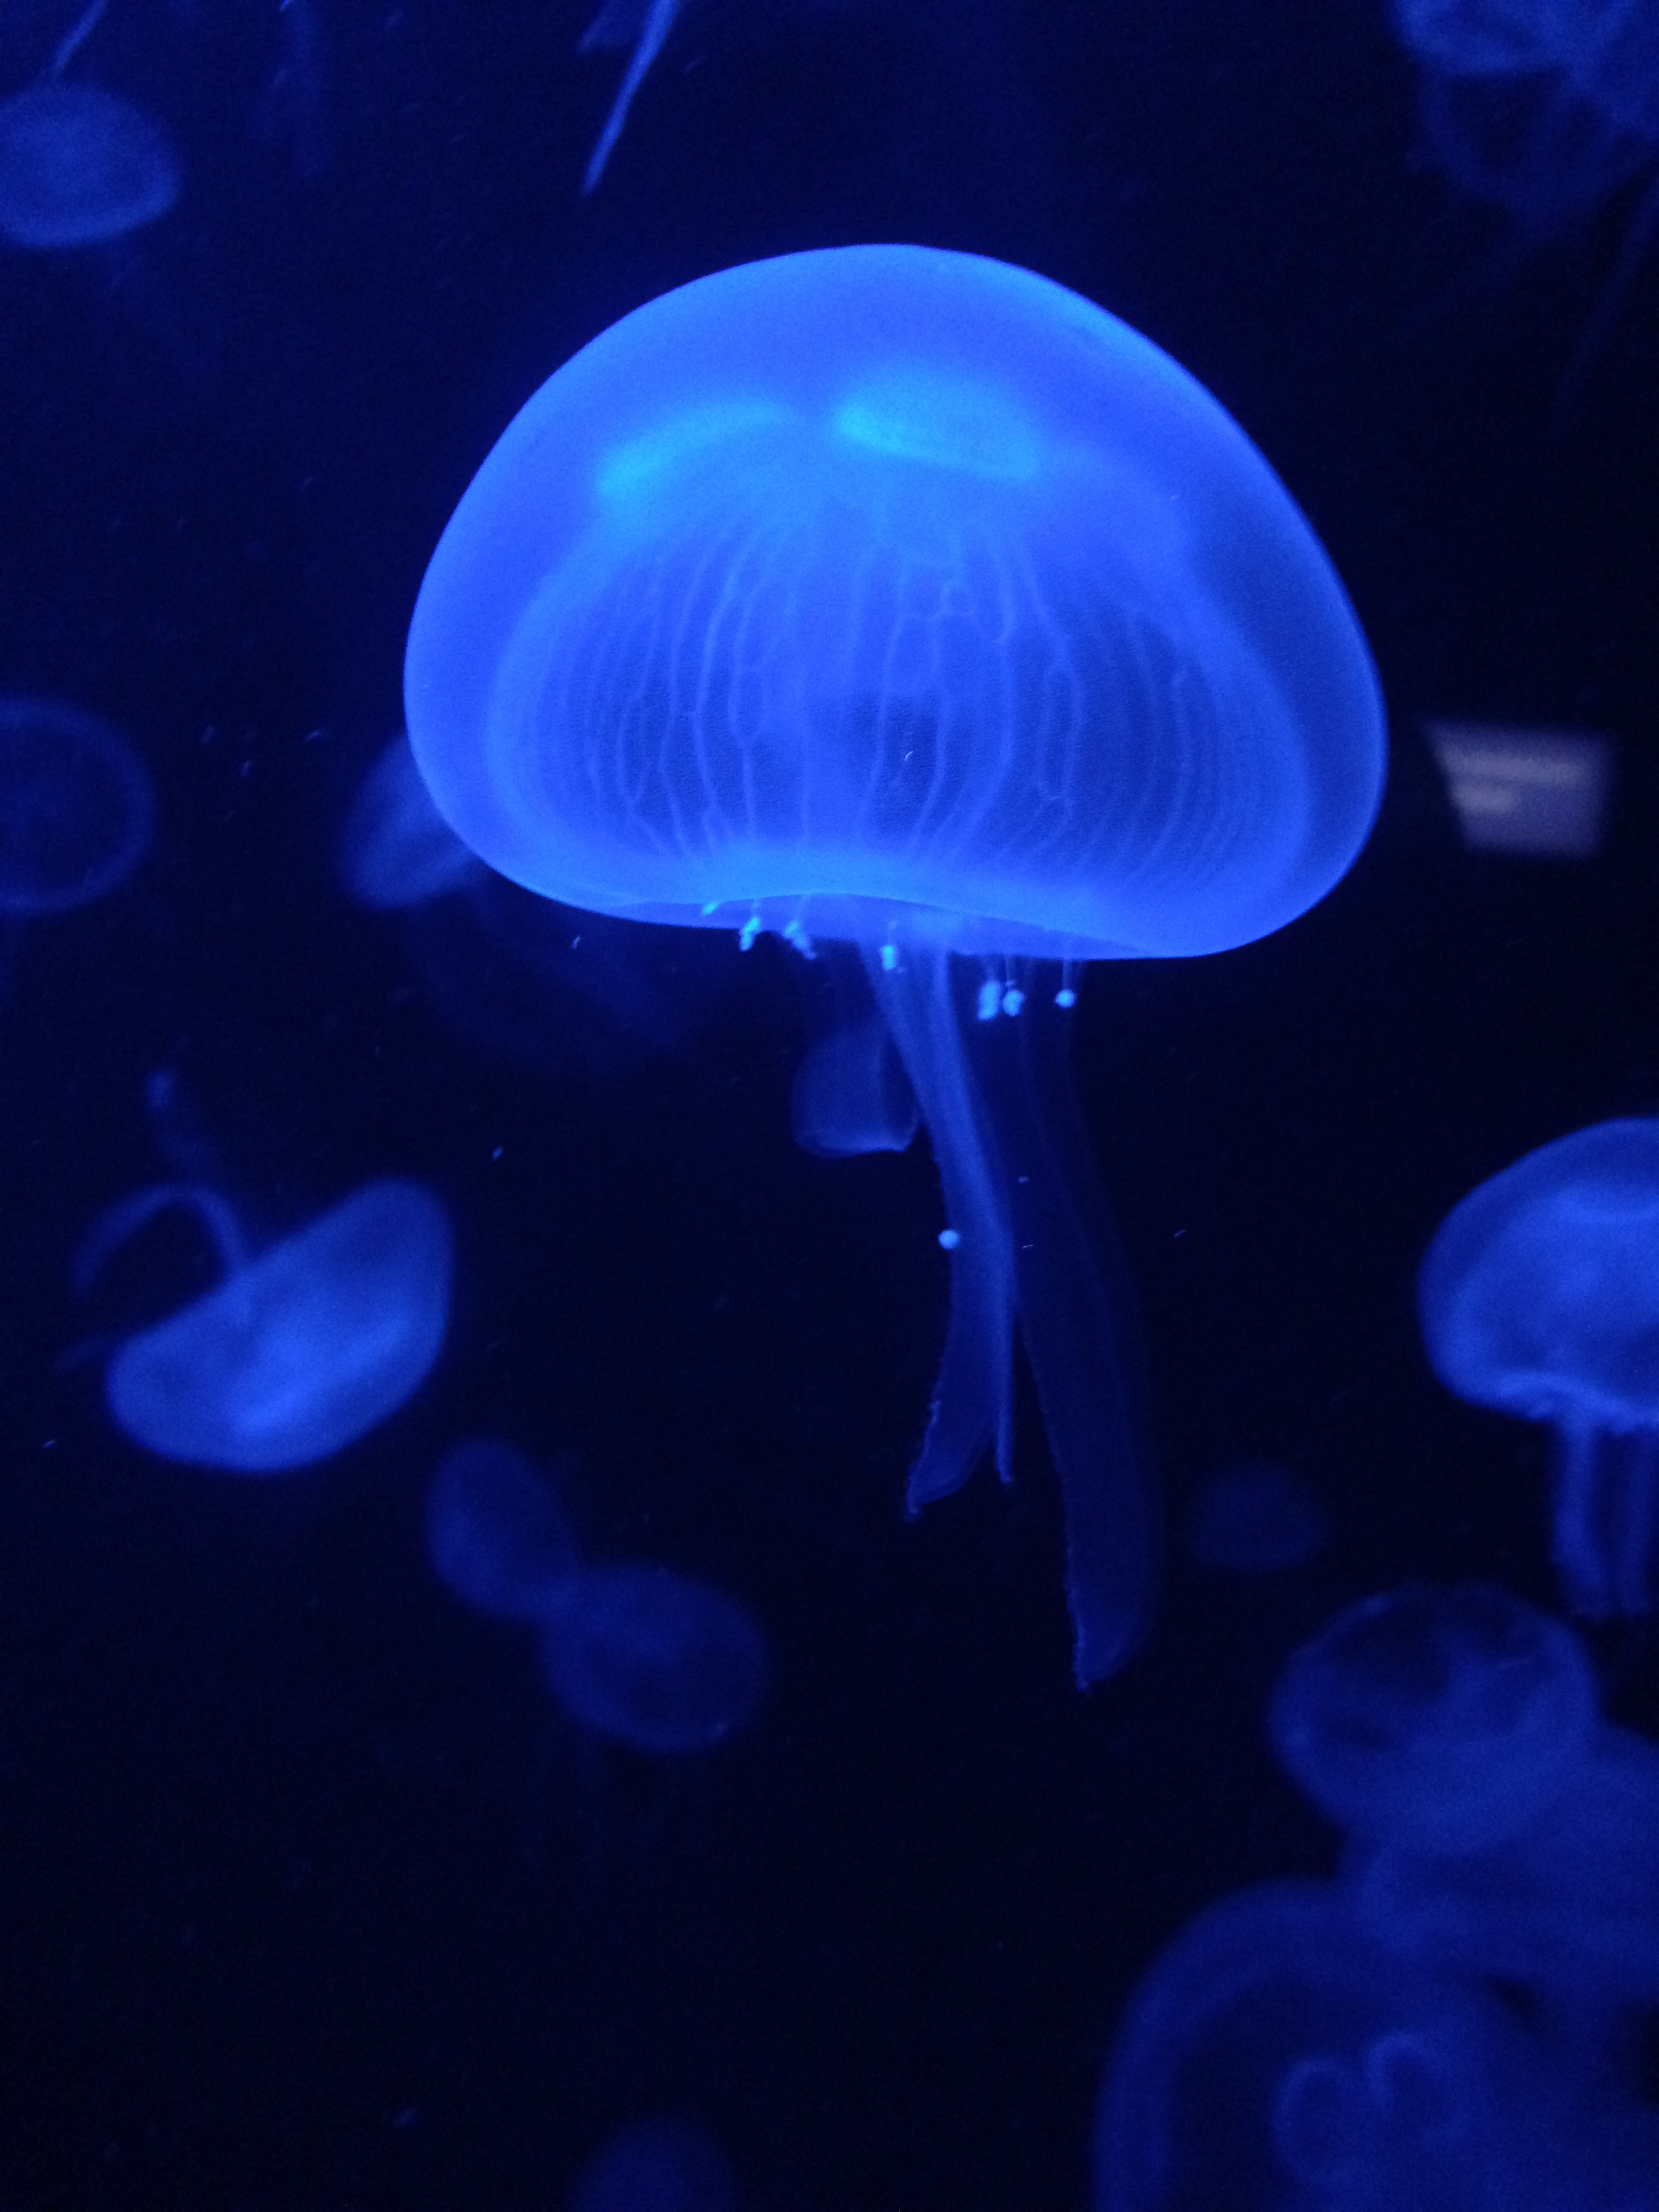
nature, animal, underwater, biology, jellyfish, blue, invertebrate, aquarium, cnidaria, organism, marine biology, marine invertebrates, aquarium lighting